African hawk-eagle

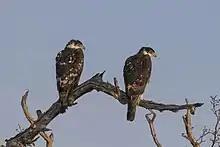
A likely pair in Damaraland, Namibia. African hawk-eagles appear to spend much time in pairs.

The African hawk-eagle exists in a highly competitive region for birds of prey. They are obligated to share prey with both smaller and larger raptorial birds and have overlapping habitat areas with them as well. In Tsavo East National Park, 50% of prey was shared with tawny eagles ("Aquila rapax"), 37% with bateleur ("Terathopius ecaudatus") and 54% with martial eagles. Tawny eagles and bateleurs are about 25% larger in body mass than the African hawk-eagle while the martial eagle can be around three times larger than the hawk-eagle. The African hawk-eagle stands as the only of the four focused-on eagles in Tsavo East to nest apart from the other eagles due to habitat use, since it is the only one to use woodland over more lightly treed savanna, probably mitigating the most fierce of the competition. All four eagles mostly preyed on Kirk's dik-diks in Tsavo East but also their nesting periods were slightly staggered with the bateleur nesting rather earlier in the year than the others on average and the African hawk-eagle on average nesting the latest, so that the primary pressure on dik-dik prey was naturally staggered. In the hill country of Zimbabwe, similarly the findings were that highly diverged nesting areas were used compared to other eagles, namely the primarily forest-nesting crowned eagle and primarily rock-nesting Verreaux's eagle. All three eagles hunted hyraxes in the hilly areas for primary prey by weight, supplemented by young antelopes for crowned eagles and gamebirds (which were primary in number) for African hawk-eagles. However, the larger eagles (both more than twice as heavy than the hawk-eagle) primarily took hyraxes taken that were usually rather bigger than those taken by hawk-eagle, normally being at least for the crowned and the Verreaux's while that was the very largest sizes hunted by the hawk-eagles. The African hawk-eagle was found to have the most diverse diet of the larger raptors of the region. Despite its staggered nesting areas from other eagles, it was evidenced in the hill country of Zimbabwe that the larger raptors such as the crowned and Verreaux's eagles are attacked rather frequently, usually during flying bouts near the territories of the African hawk-eagles. These findings are consistent with elsewhere, showing that larger eagles are commonly attacked by the hawk-eagles, possibly either for competitive or mobbing purposes. The predators for the African hawk-eagle are not known and studies have indicated that adult hawk-eagles have little to fear and may fulfill the niche of an apex predator, albeit one that focuses on smaller prey typically than the considerably larger eagles it co-exists with. Predation on other birds of prey is rarely documented, unlike with Bonelli's eagles, but the African hawk-eagle has been known to hunt down barn owls ("Tyto alba") and black-winged kites ("Elanus caeruleus").